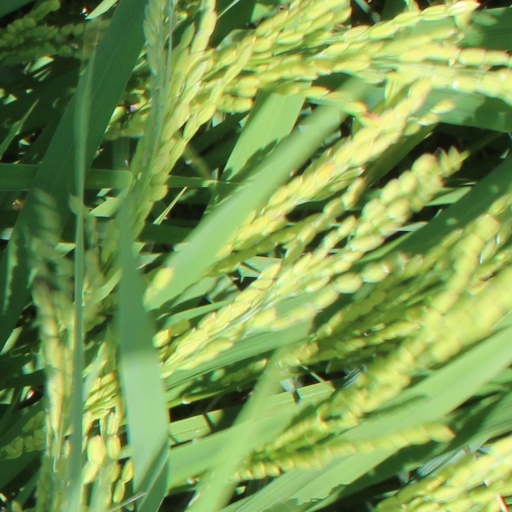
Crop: rice